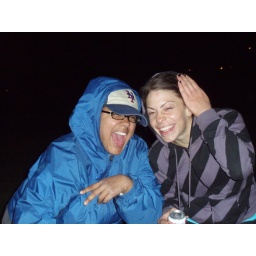
fast female bike messenger in north america